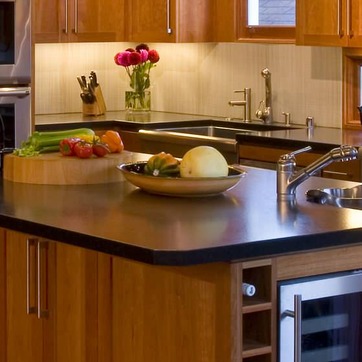
Material: ceramic